Holiness in Judaism

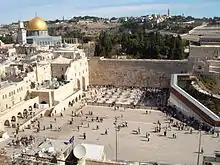
The Western Wall, one of the last relics of the Temple in Jerusalem

Holiness is not a single state, but contains a broad spectrum. The Mishnah lists concentric circles of holiness surrounding the Temple in Jerusalem: Holy of Holies, Temple Sanctuary, Temple Vestibule, Court of Priests, Court of Israelites, Court of Women, Temple Mount, the walled city of Jerusalem, all the walled cities of Israel, and the borders of the Land of Israel. Distinctions are made as to who and what are permitted in each area.